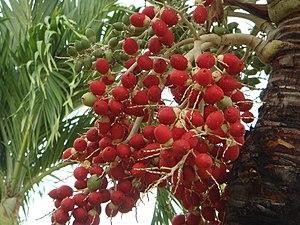
Adonidia merrillii anciennement Veitchia merrillii, ou palmier de Manille est une espèce de palmier, native des Philippines